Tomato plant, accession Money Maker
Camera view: bottom (45 deg); turntable rotation: 90 degrees
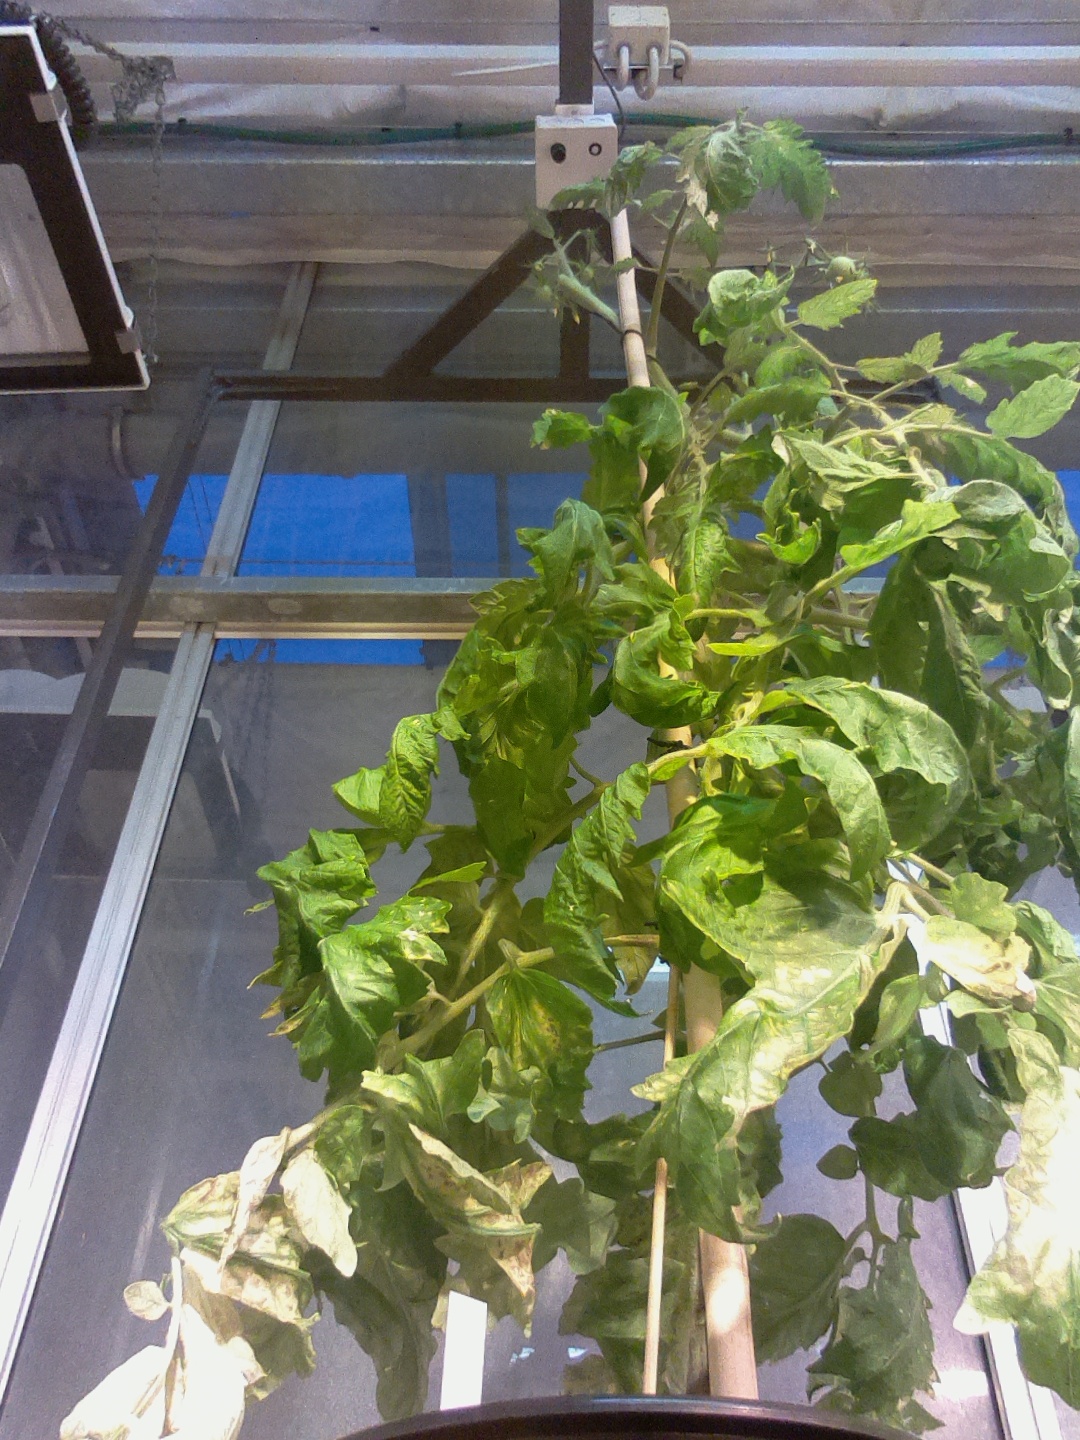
BBCH growth stage 77: 70%-80% of final fruit size